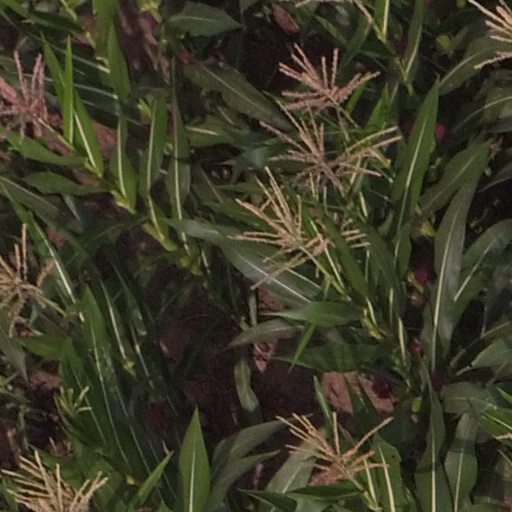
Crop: maize; corn